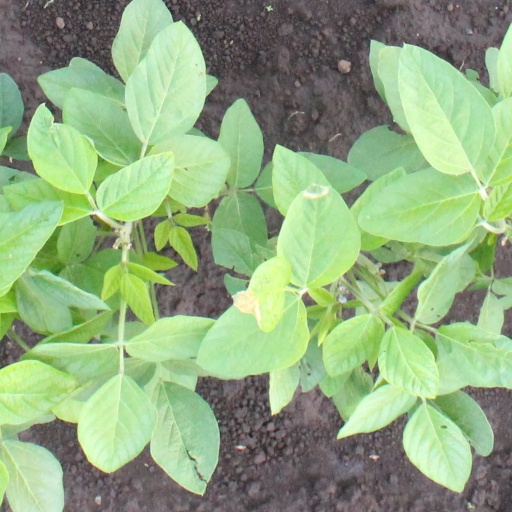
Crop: soybean